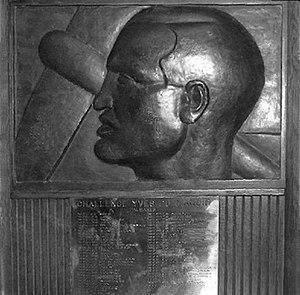
Trophée du Challenge Yves du Manoir.
Le Challenge Yves du Manoir 1984-1985 est la 42ᵉ édition du Challenge Yves du Manoir.
Cette page présente la saison 1986-1987 du Football club de Grenoble rugby.
Le Sporting Club mazamétain est un club de français rugby à XV situé à Mazamet.
Le Challenge Yves du Manoir 1988-1989 est la 46ᵉ édition du Challenge Yves du Manoir.
Le Challenge Yves du Manoir 1989-1990 est la 47ᵉ édition du Challenge Yves du Manoir.
L'Aviron bayonnais rugby pro est la section rugby fondée en 1904 de l'Aviron bayonnais, club omnisports basé à Bayonne dans les Pyrénées-Atlantiques. Le club évolue dans le championnat de Top 14 et est actuellement présidée par Philippe Tayeb. Le staff technique responsable de l'équipe première est, lui, composé du manager général Yannick Bru et des entraîneurs Rémy Ladauge et Joël Rey.
L'élite est constituée de quatre groupes de dix clubs. À l'issue de la phase qualificative, les deux premiers de chaque groupe sont qualifiés pour les 1/8ᵉ de finale, les équipes classées 3ᵉ à 6ᵉ dans chaque groupe disputent des matchs de barrage, ou 1/16ᵉ de finale, dont les vainqueurs sont aussi qualifiés pour les 1/8ᵉ de finale.
Le Stade niçois est un club français de rugby à XV basé à Nice et fondé en 1912.
‌‌‌
‌
Le Challenge Yves du Manoir 1986-1987 est la 44ᵉ édition du Challenge Yves du Manoir.
Le Stade montois est un club de rugby à XV français créé en 1908 et basé à Mont-de-Marsan.
L'Union sportive cognaçaise est un club français de rugby à XV basé à Cognac, en Charente.
Le championnat de France de rugby à XV est disputé par 48 clubs groupés en six poules de huit. Les cinq premiers de chaque poule et les deux meilleurs sixièmes sont qualifiés pour disputer une phase par élimination directe à partir de seizièmes de finale.